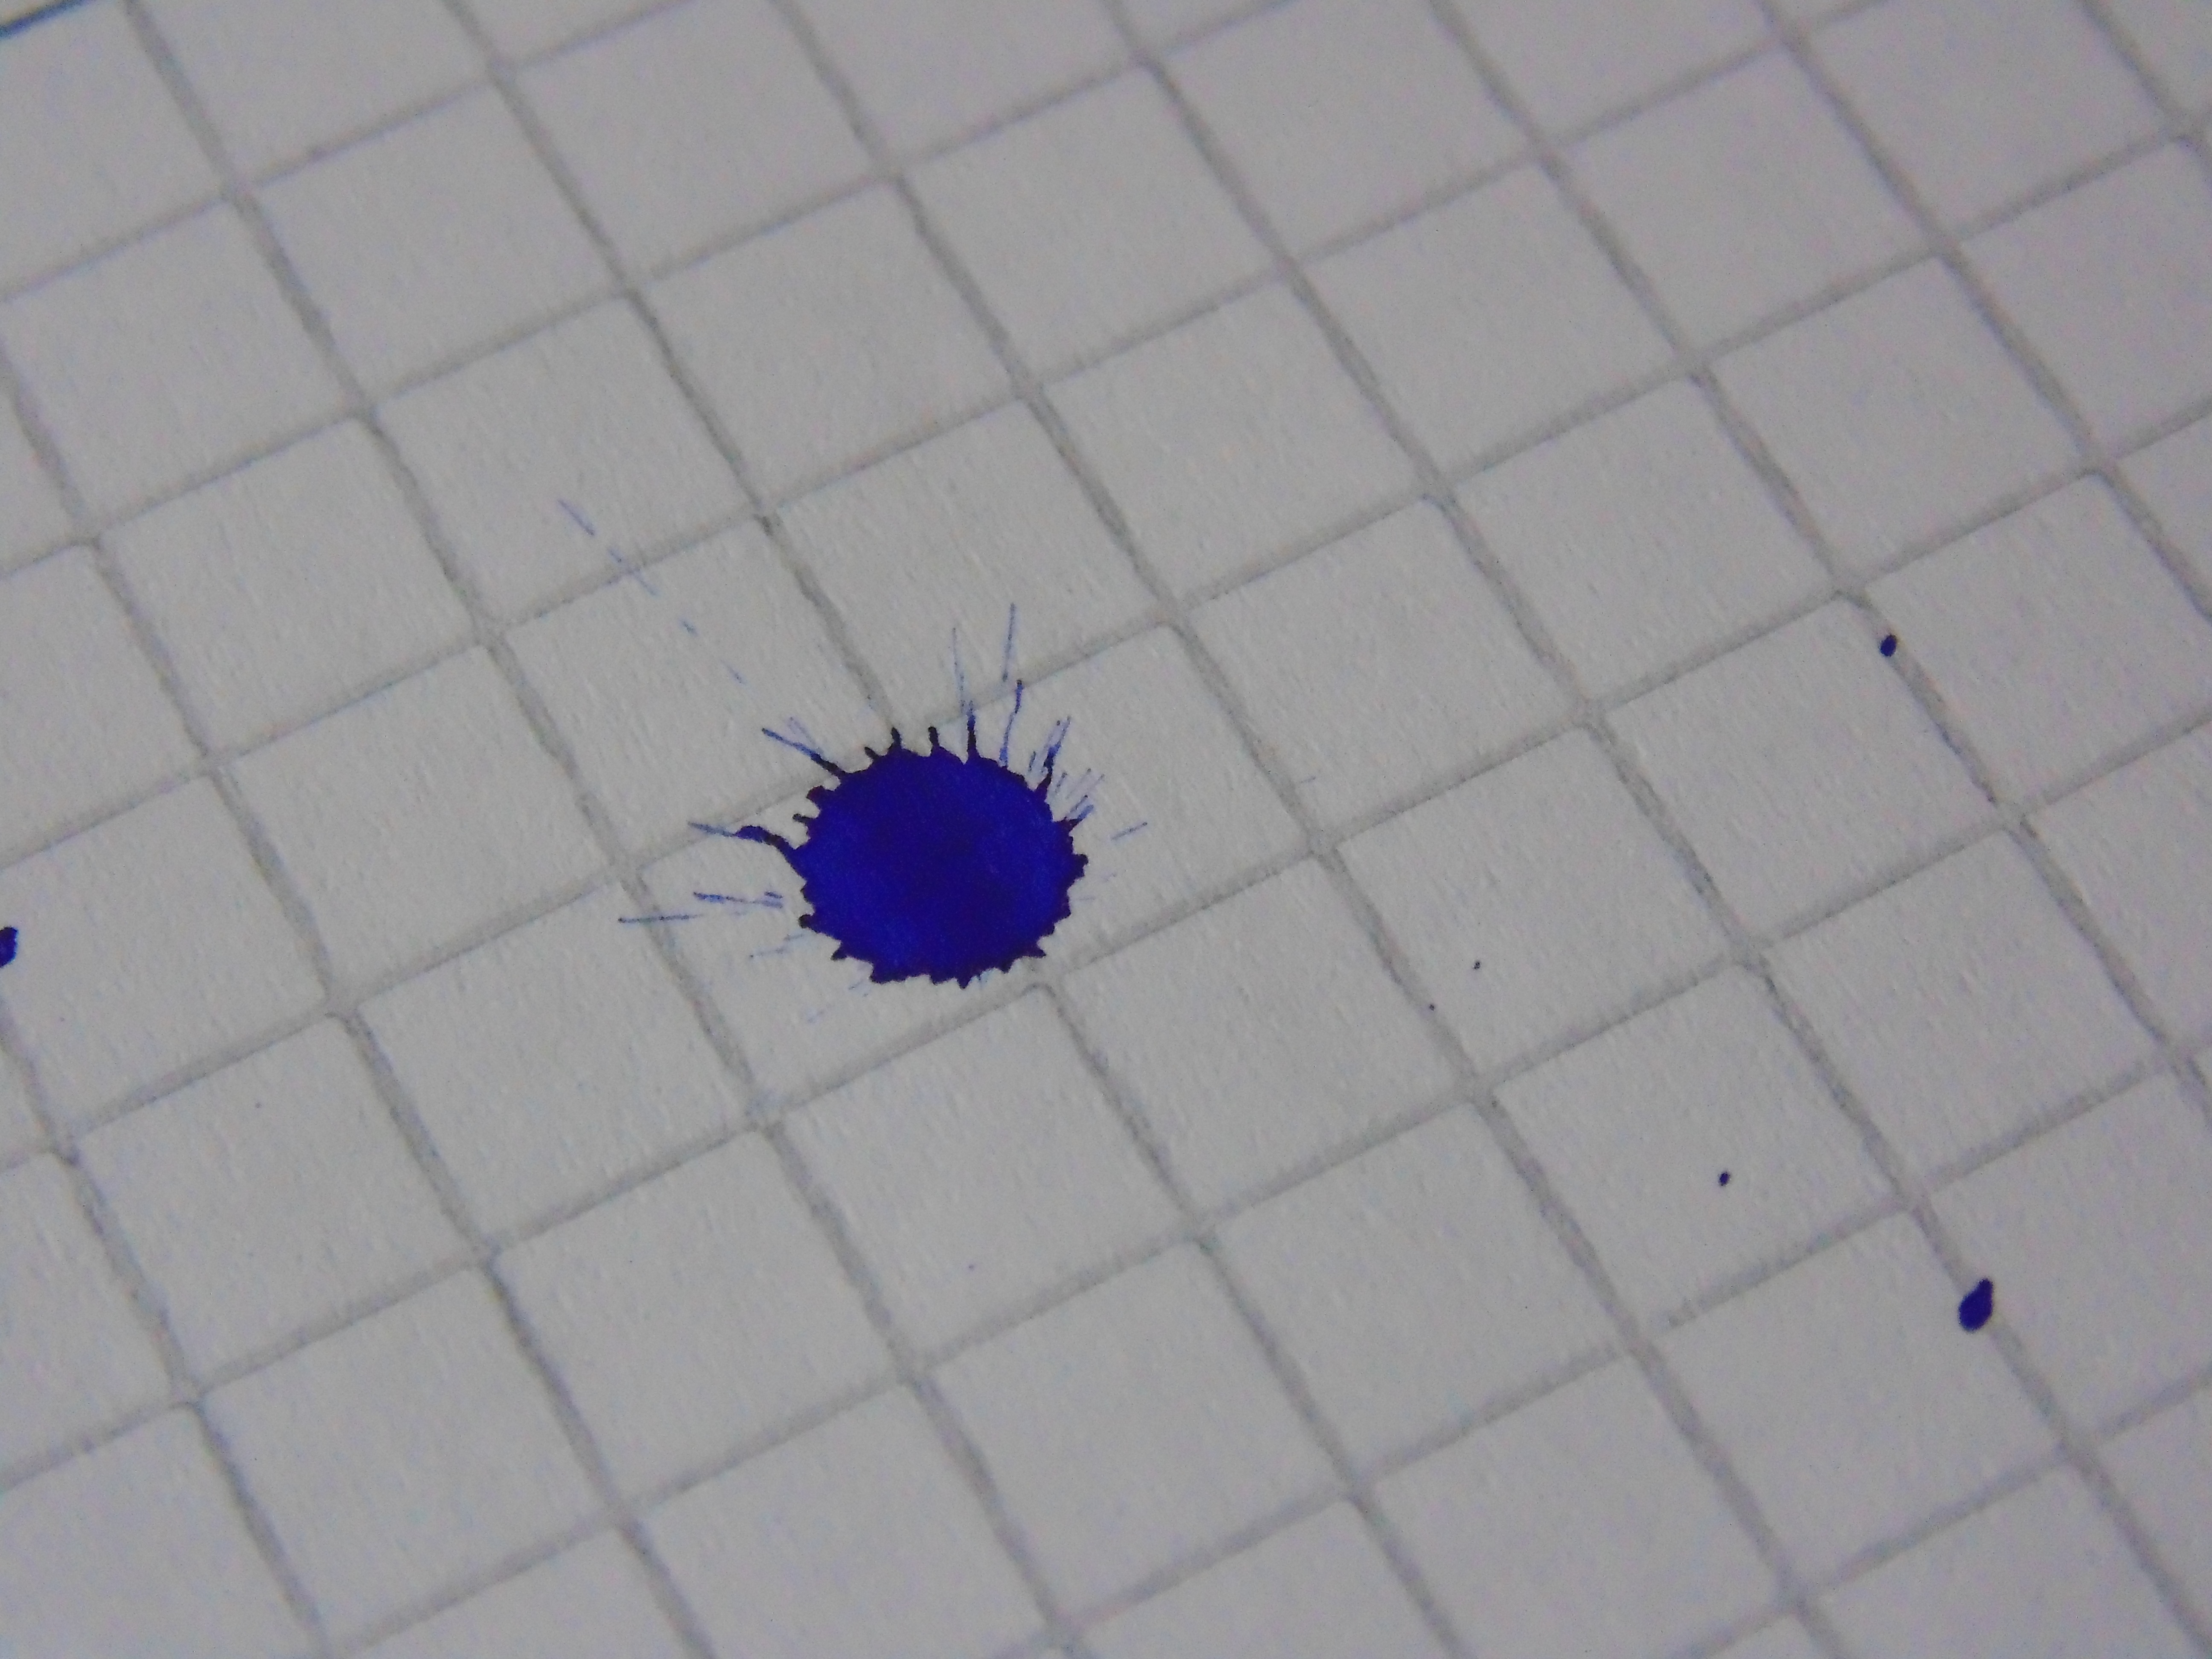
wing, petal, floor, pattern, line, tile, blue, toy, circle, symmetry, blob, shape, flooring, math notebook